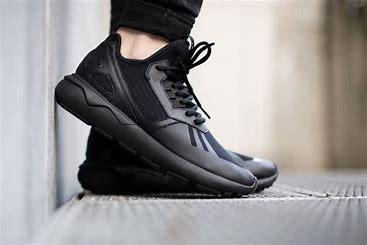
Brand: Adidas
Model: Tubular Runner